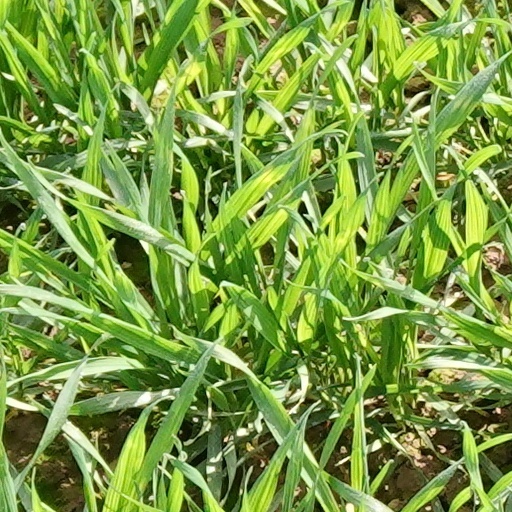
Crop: wheat